Nicholas Felton (graphic designer)

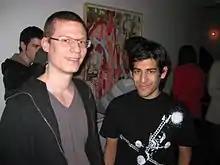
Felton and Aaron Swartz, 2009

Nicholas Felton is an infographic designer. He is the author of Personal Annual Reports that weave measurements into a tapestry of graphs, maps and statistics to reflect the year's activities. He is the co-founder of Daytum.com, and was a member of the product design team at Facebook. His work has been profiled in publications including the "New York Times", "Wall Street Journal", "Wired" and "Good Magazine" and has been recognized as one of the 50 most influential designers in America by "Fast Company". He is credited for influencing the design of Facebook's timeline. Nicholas is currently a Human Interface designer at Apple.